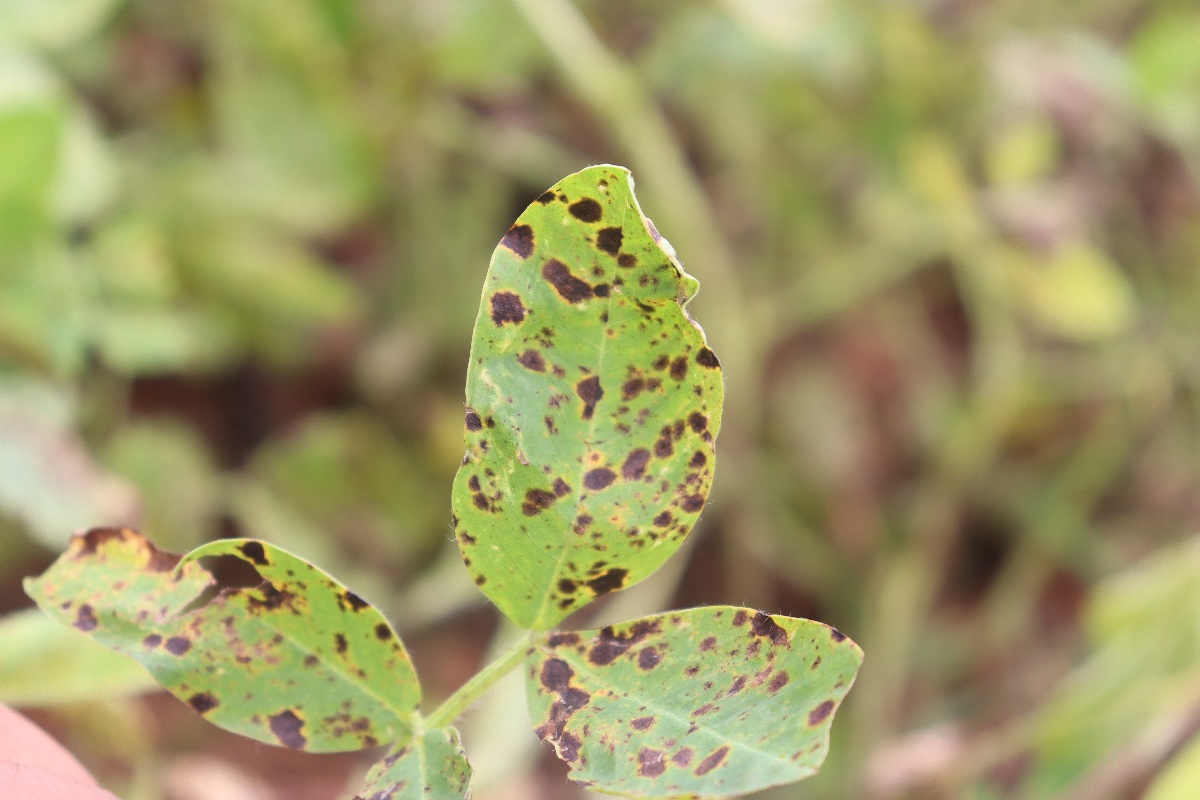
Label: late leaf spot